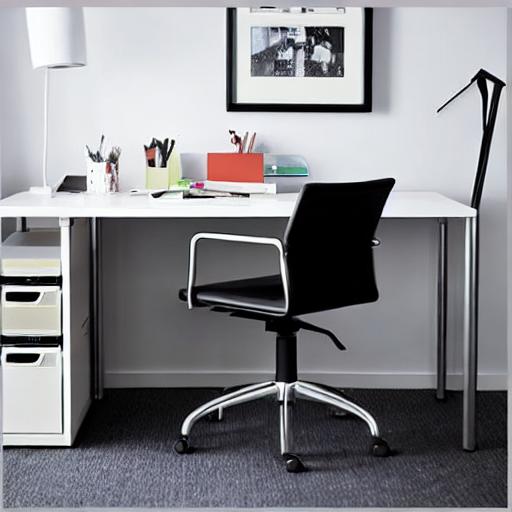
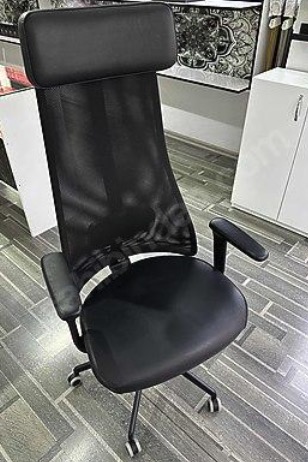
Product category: items_chair
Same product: no